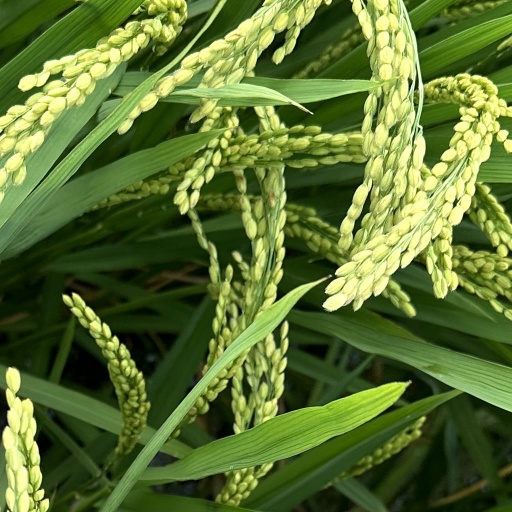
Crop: rice